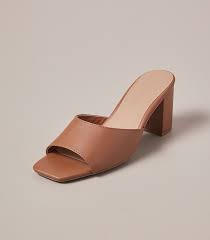
Label: Clog